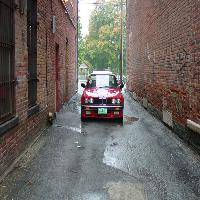
Weather: cloudy or overcast